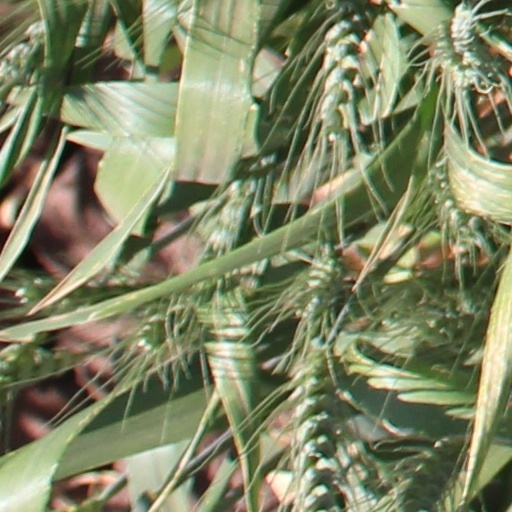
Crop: wheat